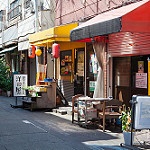
Label: street